1926 Nassau hurricane

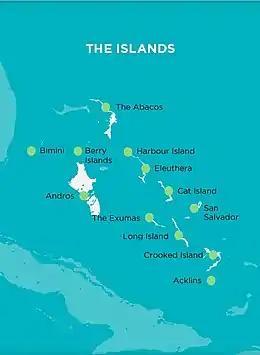
Map of the Out Islands

On Acklins the hurricane destroyed more than 427 houses, leaving most of the population homeless. Many residents perished in the storm surge that enveloped the island, and the survivors were reportedly famished. At Snug Corner 91 out of 92 houses were destroyed. At Hard Hill the storm claimed 90 more homes. At Spring Point the storm leveled a schoolhouse, a church, and 53 homes. 10 small boats were torn apart as well. In the Thompson settlement the storm wrecked three homes. At Relief half a dozen people drowned, where 25 homes were destroyed. A total of 31 homes were destroyed at Jew Fish and Pine Field. The storm destroyed 13 more at Pastell's and 22 at Chester's; at the latter place rising seawater forced nine families to flee to a hilltop, including that of four-year-old Clifford Darling, a future Governor-General of the Bahamas, who was carried to safety in a sack and retrospectively called the storm the "most powerful and frightening" he encountered. One person died at Delectable, where 43 structures were destroyed. 48 homes were wrecked at Pompey Bay, along with many small boats. At Binnacle Hill and Aston Key the storm destroyed 26 homes.